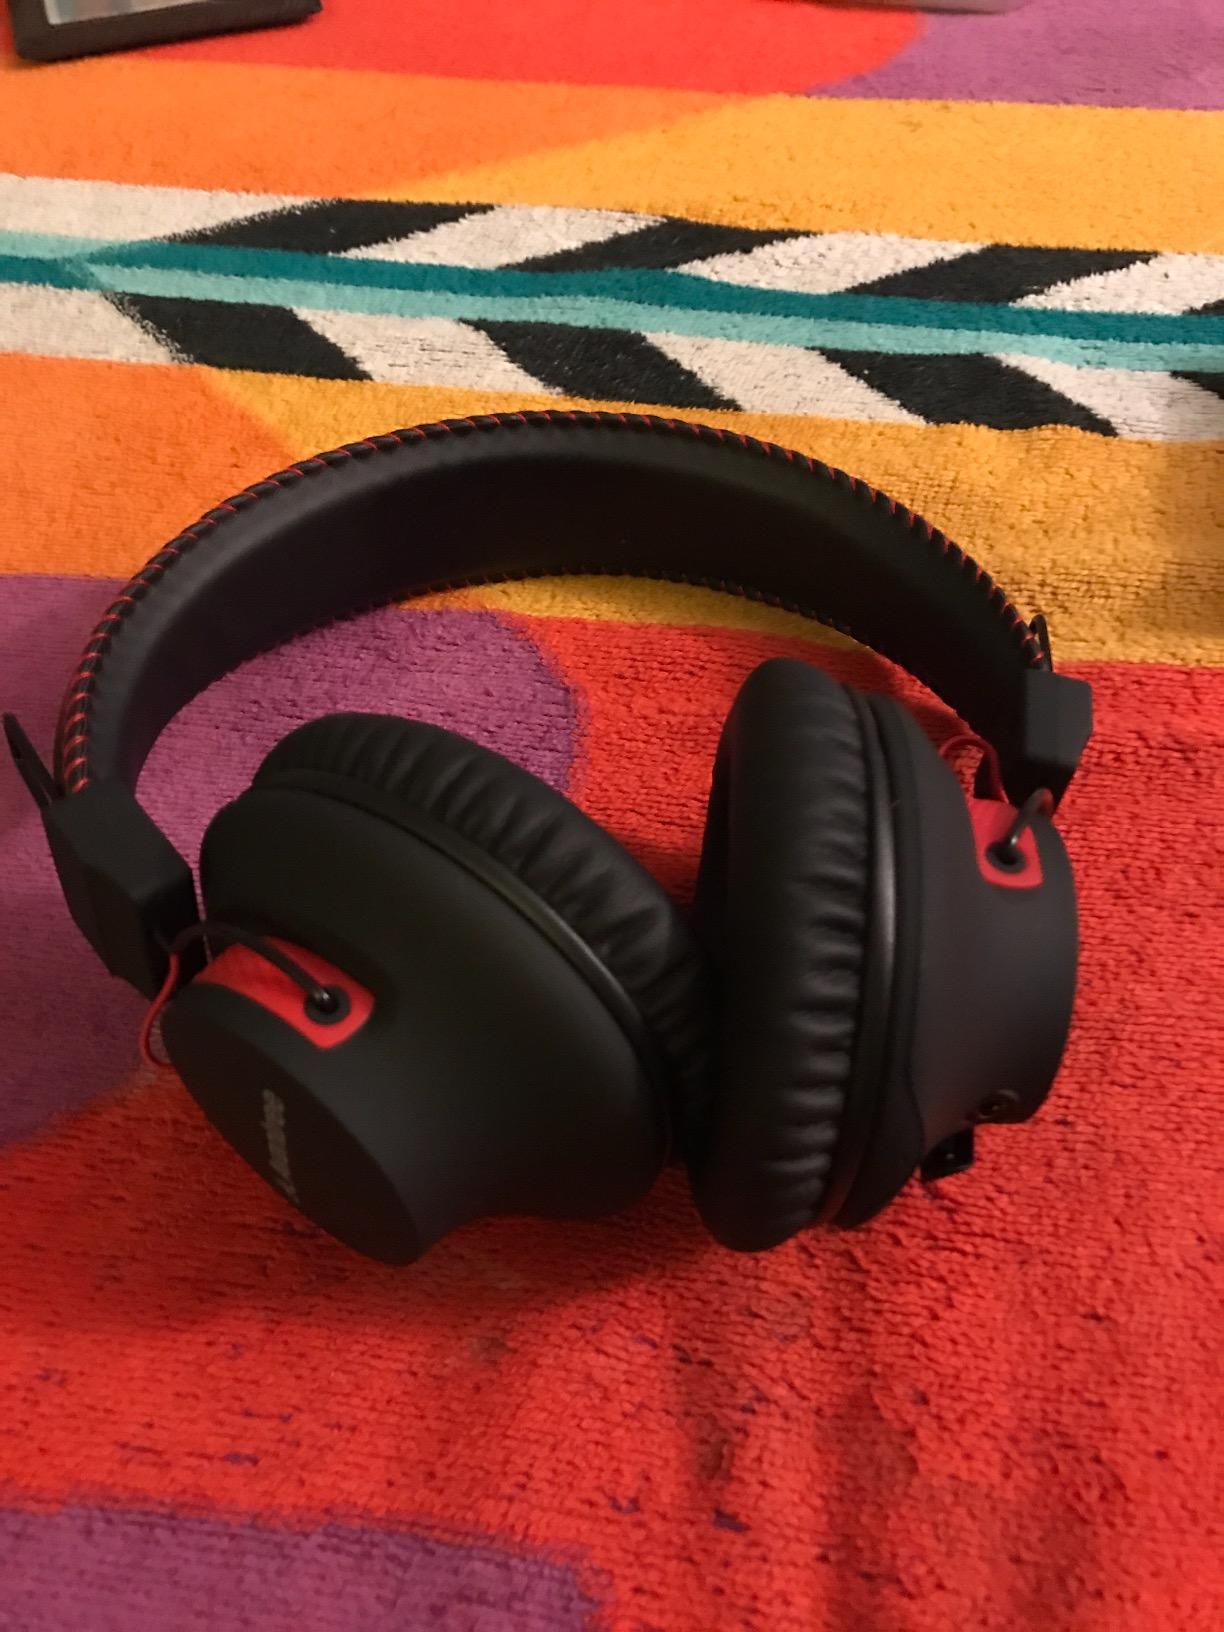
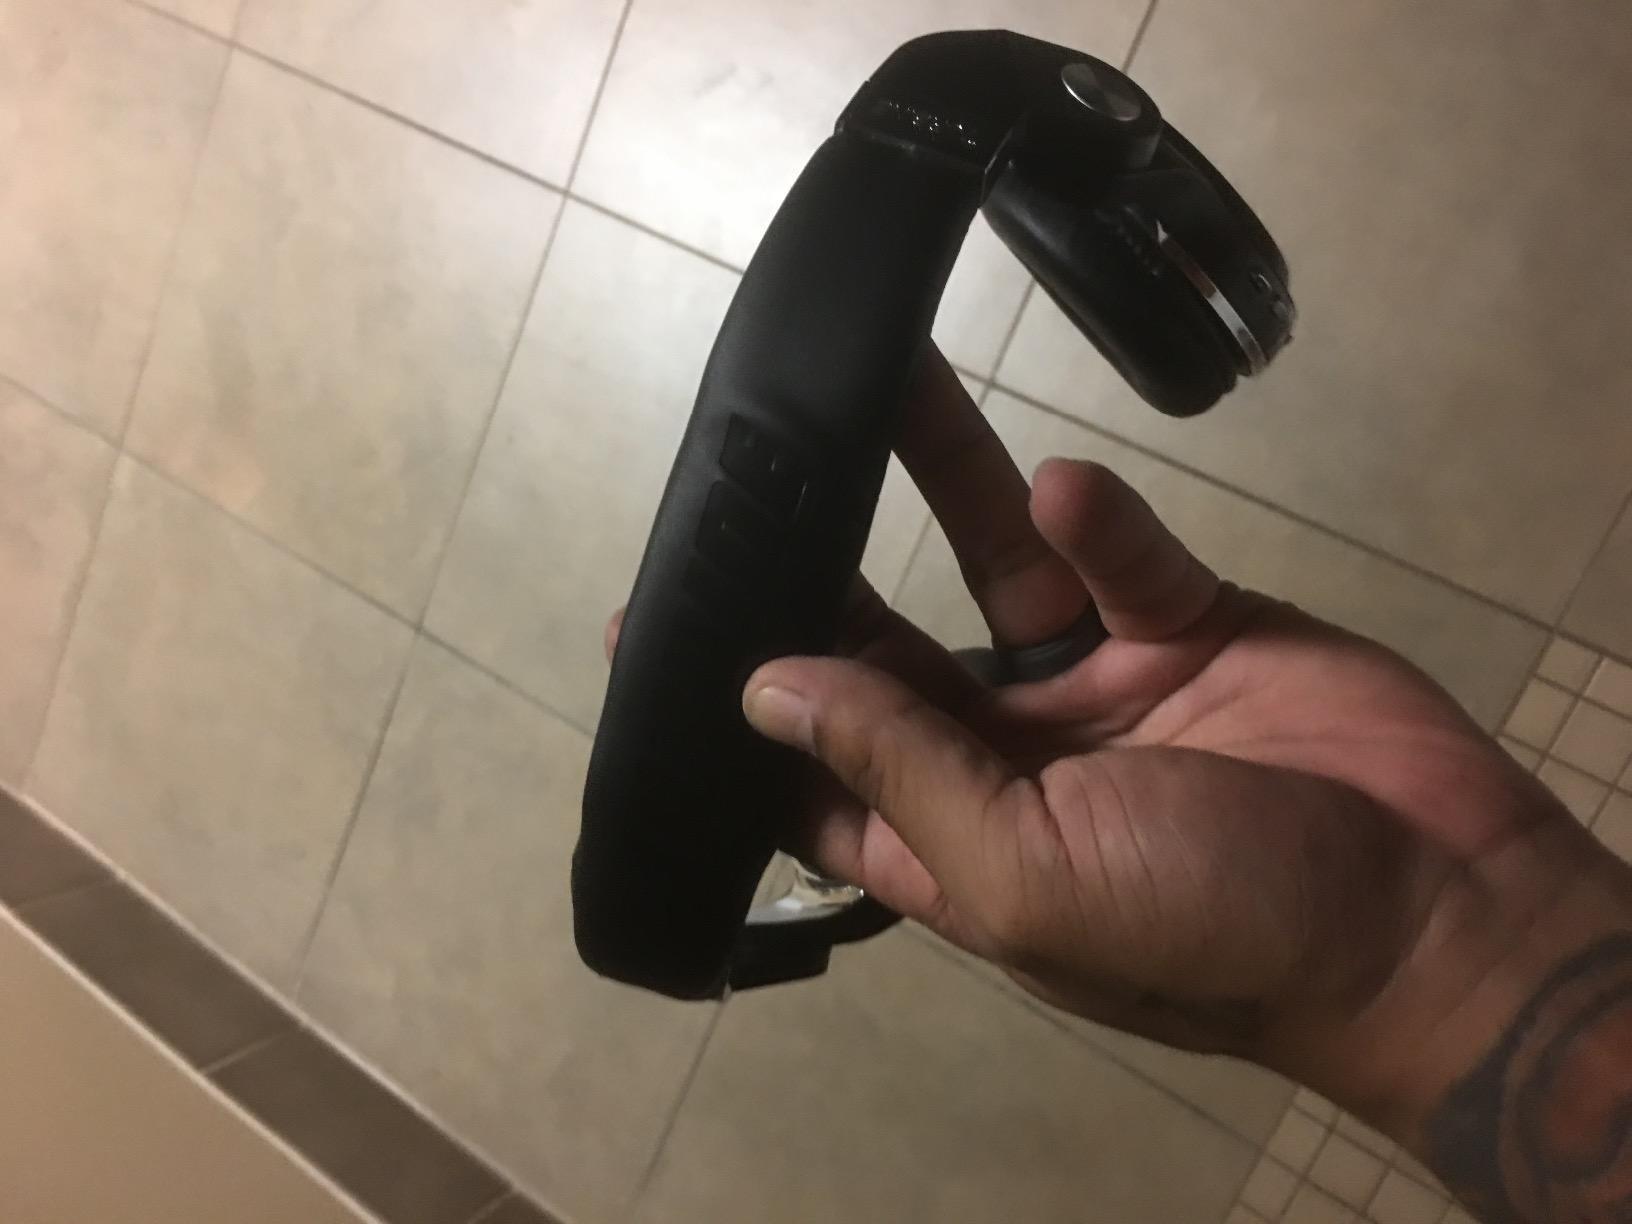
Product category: headphones
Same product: no